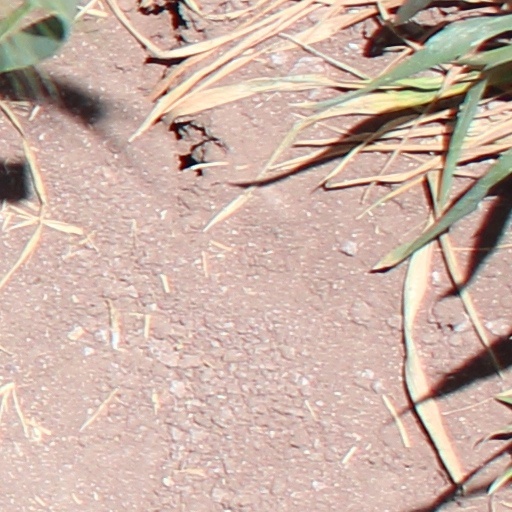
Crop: wheat